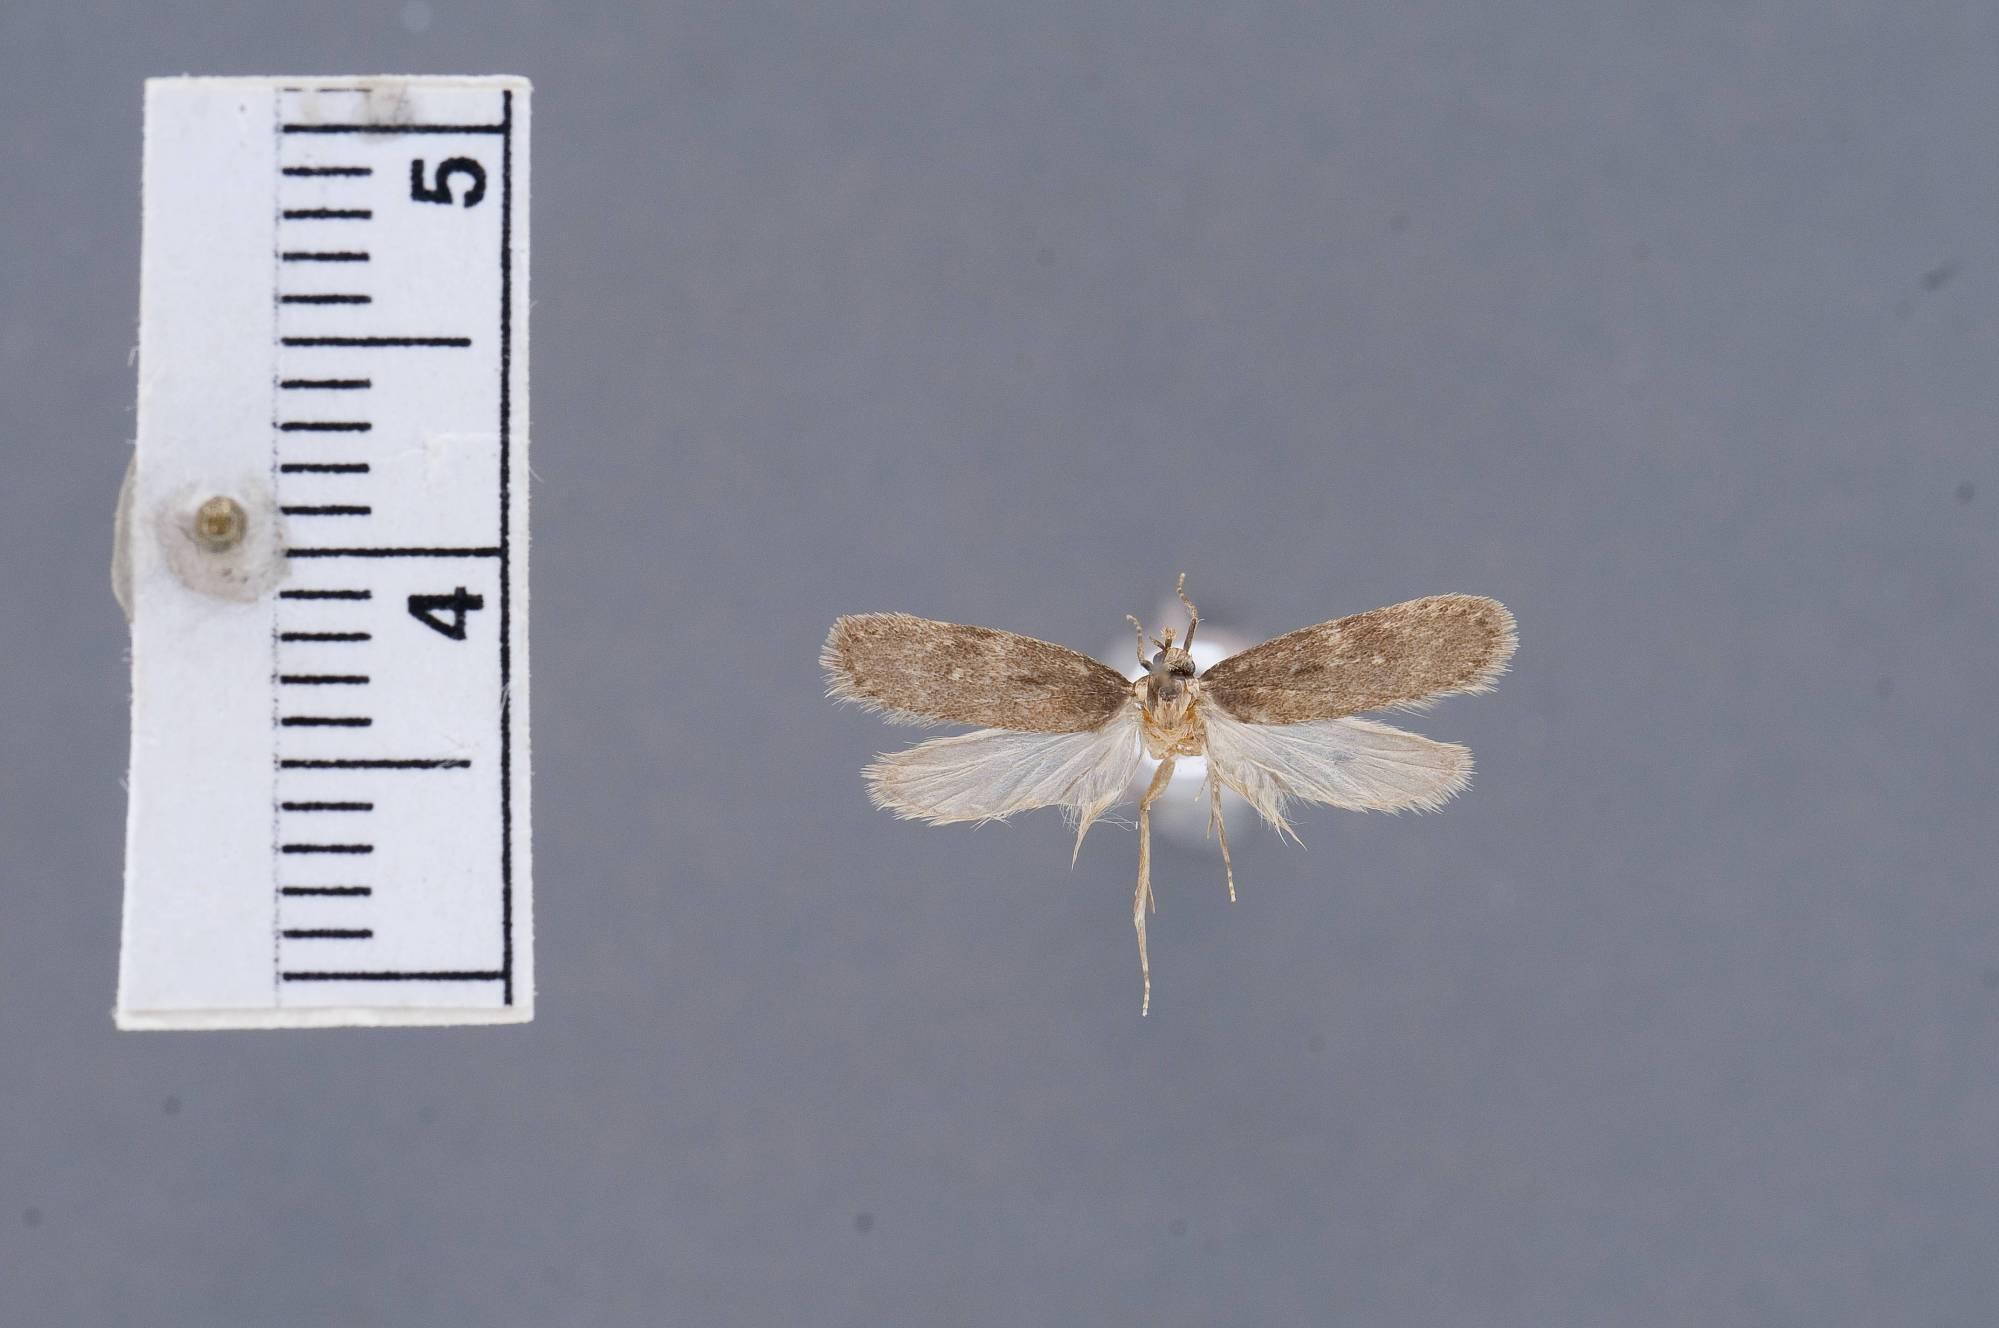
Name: Depressaria armata
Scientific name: Depressaria armata Clarke, 1952
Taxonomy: Animalia, Arthropoda, Insecta, Lepidoptera, Glossata, Depressariidae, Depressariinae
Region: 1981
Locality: [not stated], Whatcom, Washington, United States
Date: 4 Aug 1950